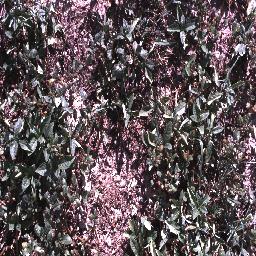
Label: negative